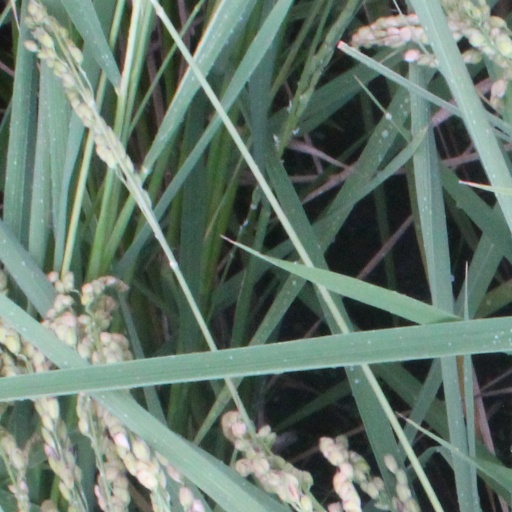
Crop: rice